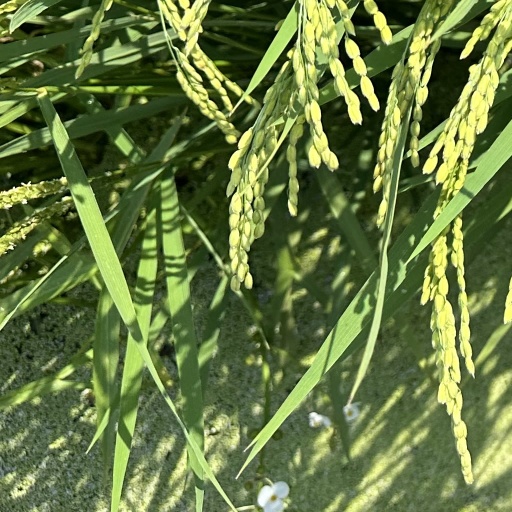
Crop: rice